William Paxton (Australian businessman)

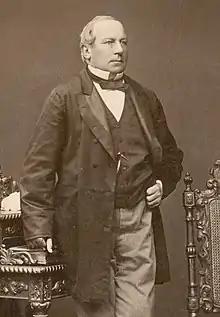

William Paxton (1818 – 1 September 1893) was a South Australian colonist who arrived in the Province of South Australia in 1840, became one of the investors in the Burra copper mines and returned to England in July 1855, as a wealthy man.